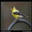
Label: bird